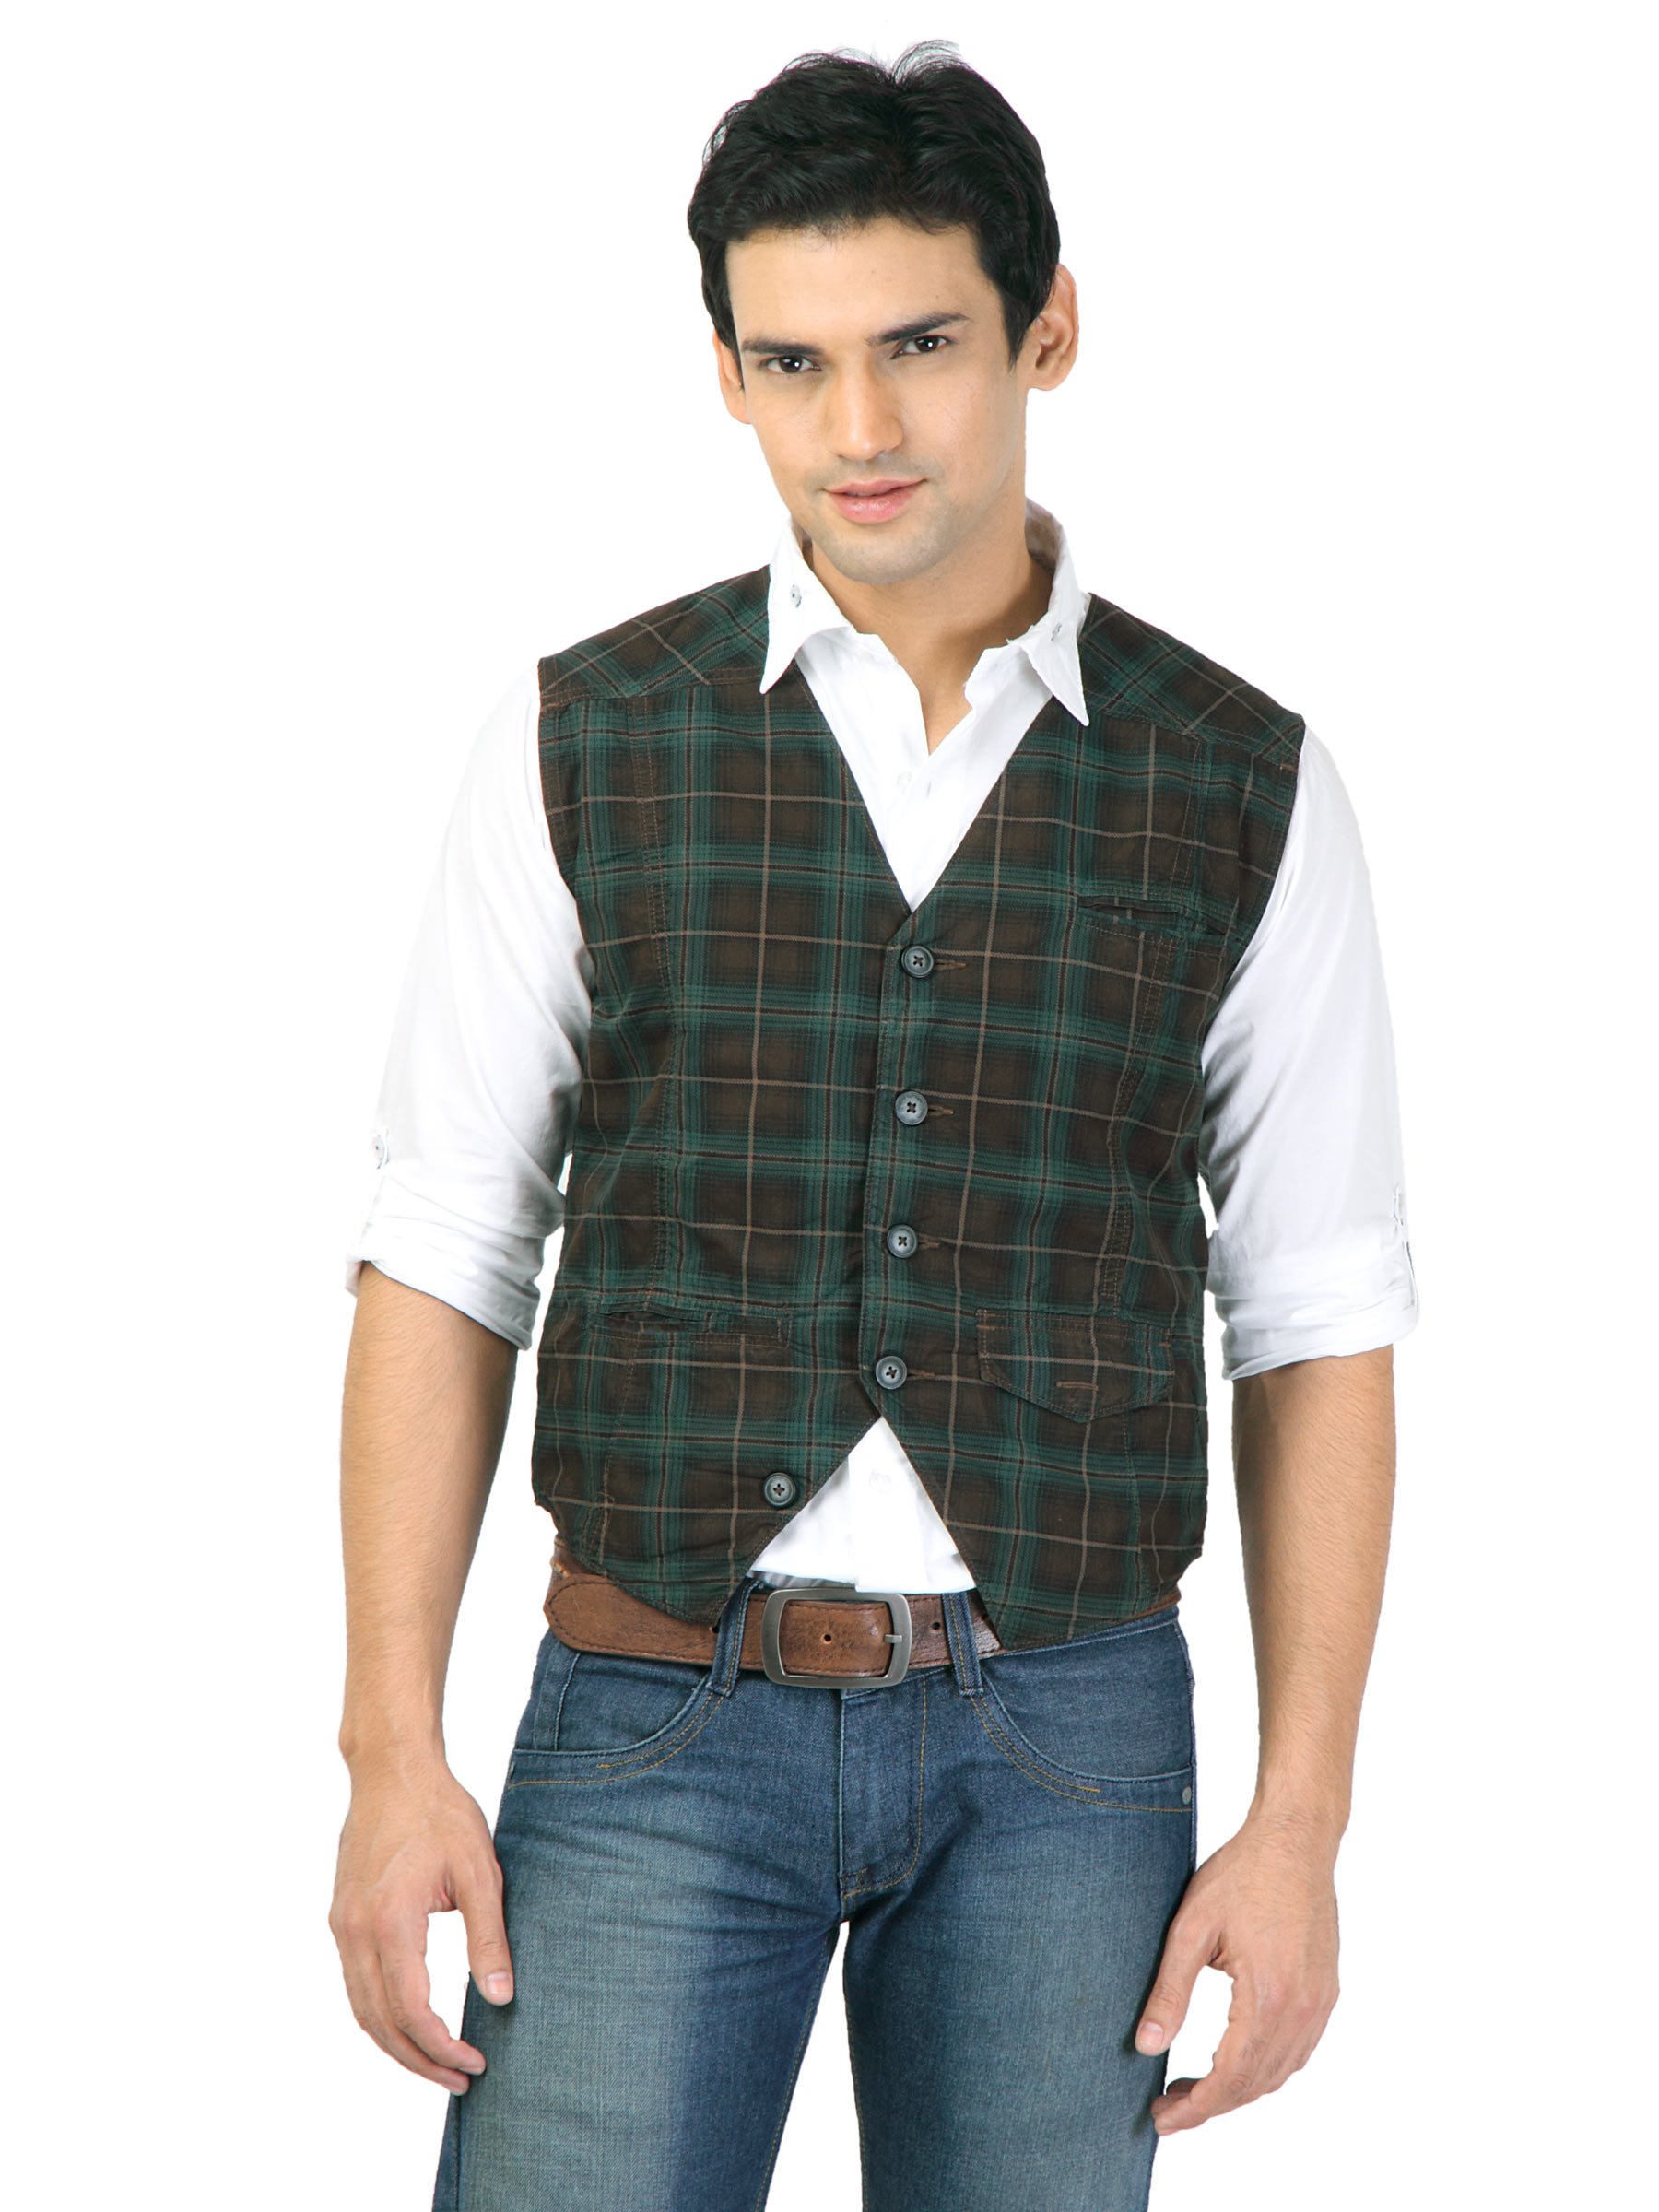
Basics Men Brown Checked Waistcoat
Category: Apparel / Topwear / Waistcoat
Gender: Men
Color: Brown
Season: Fall 2011
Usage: Casual